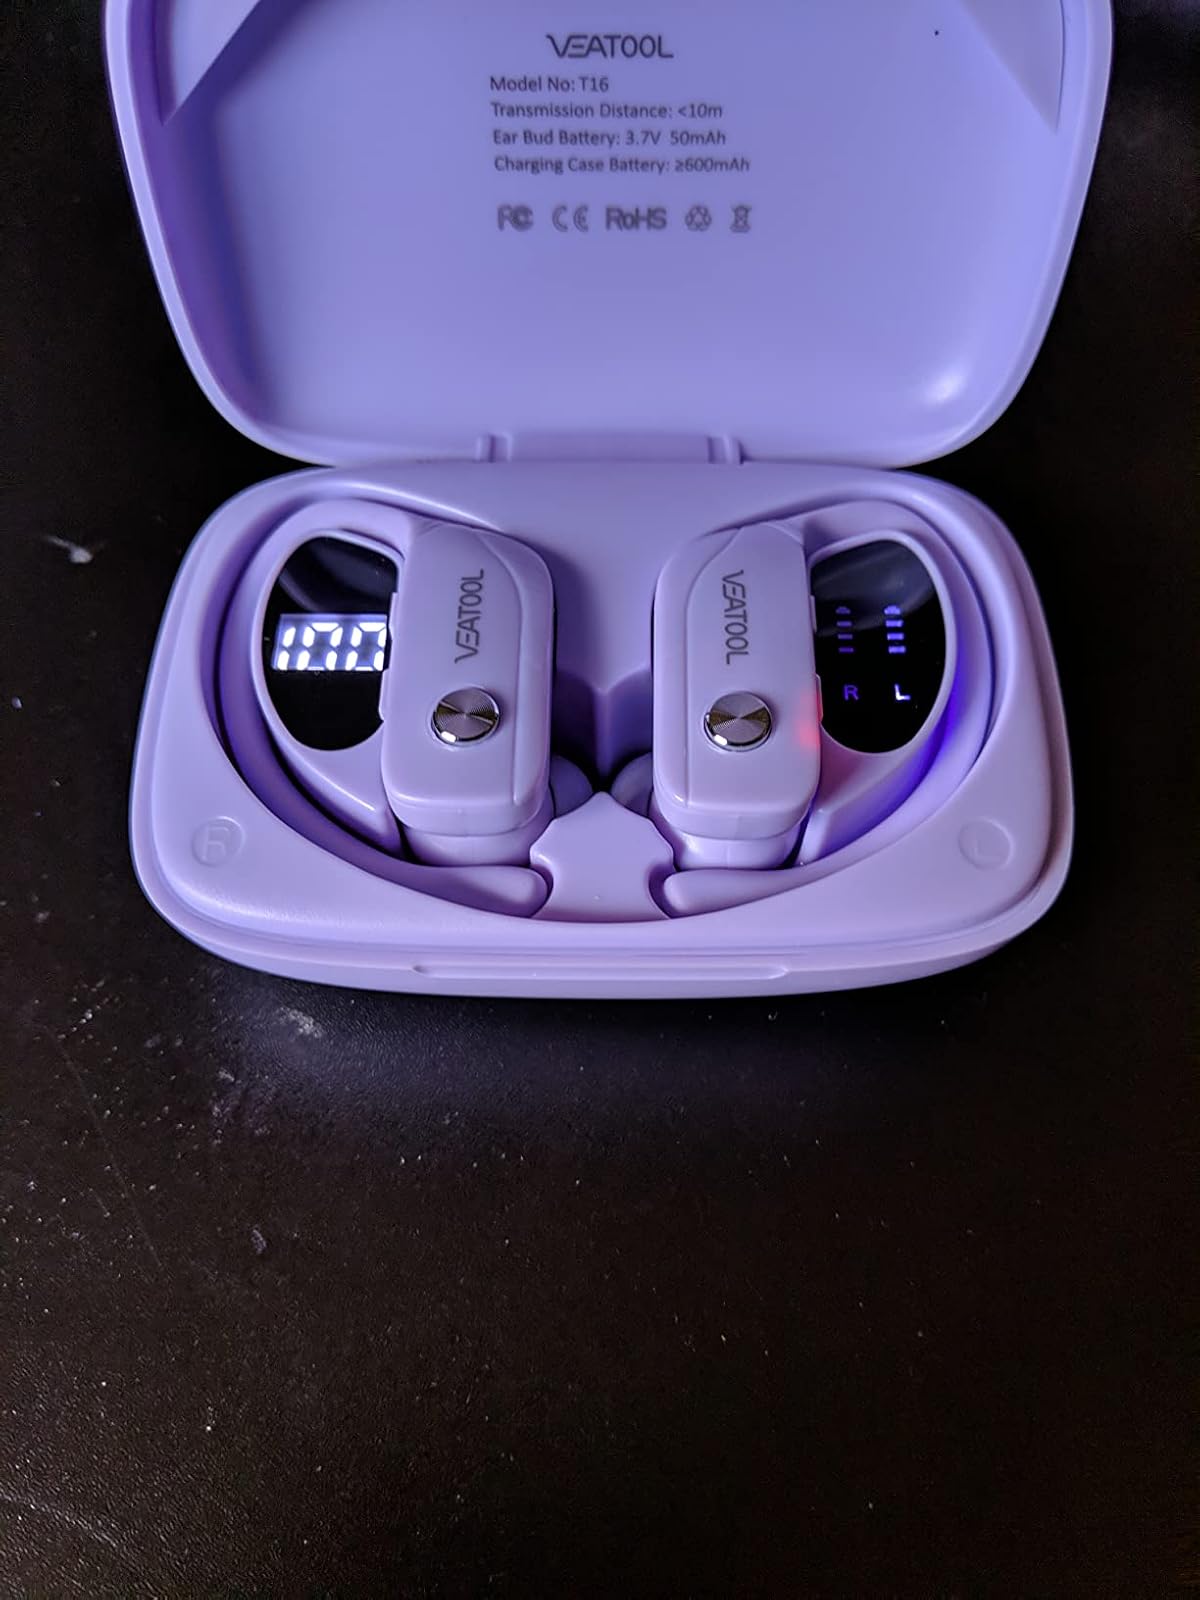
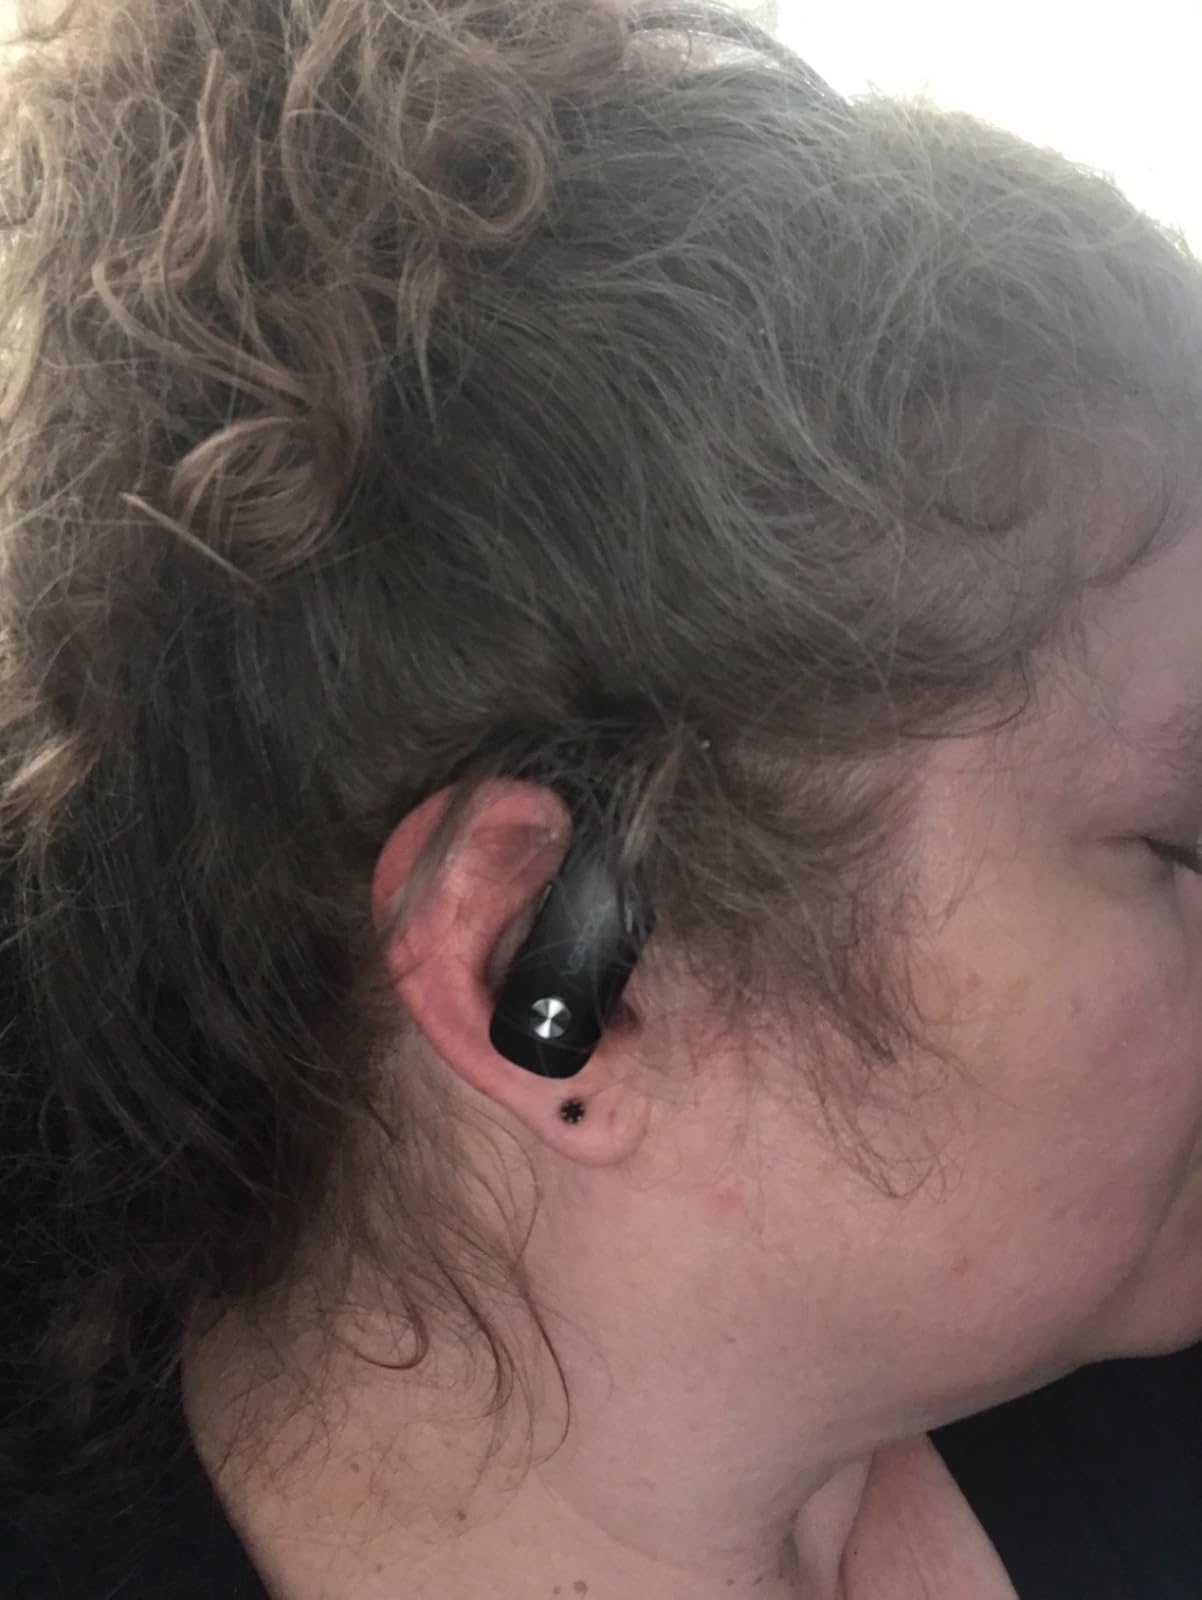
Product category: earbuds
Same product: no